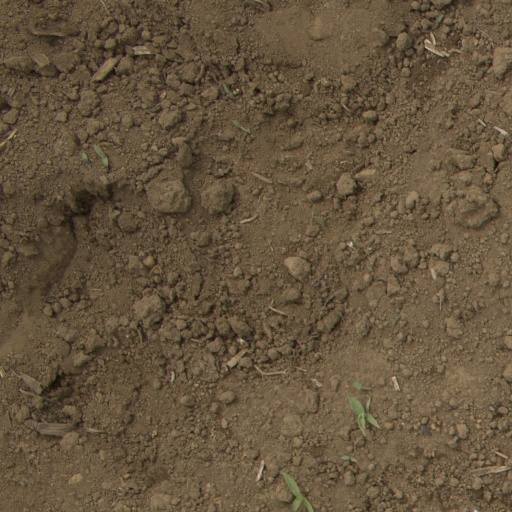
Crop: Jerusalem artichoke